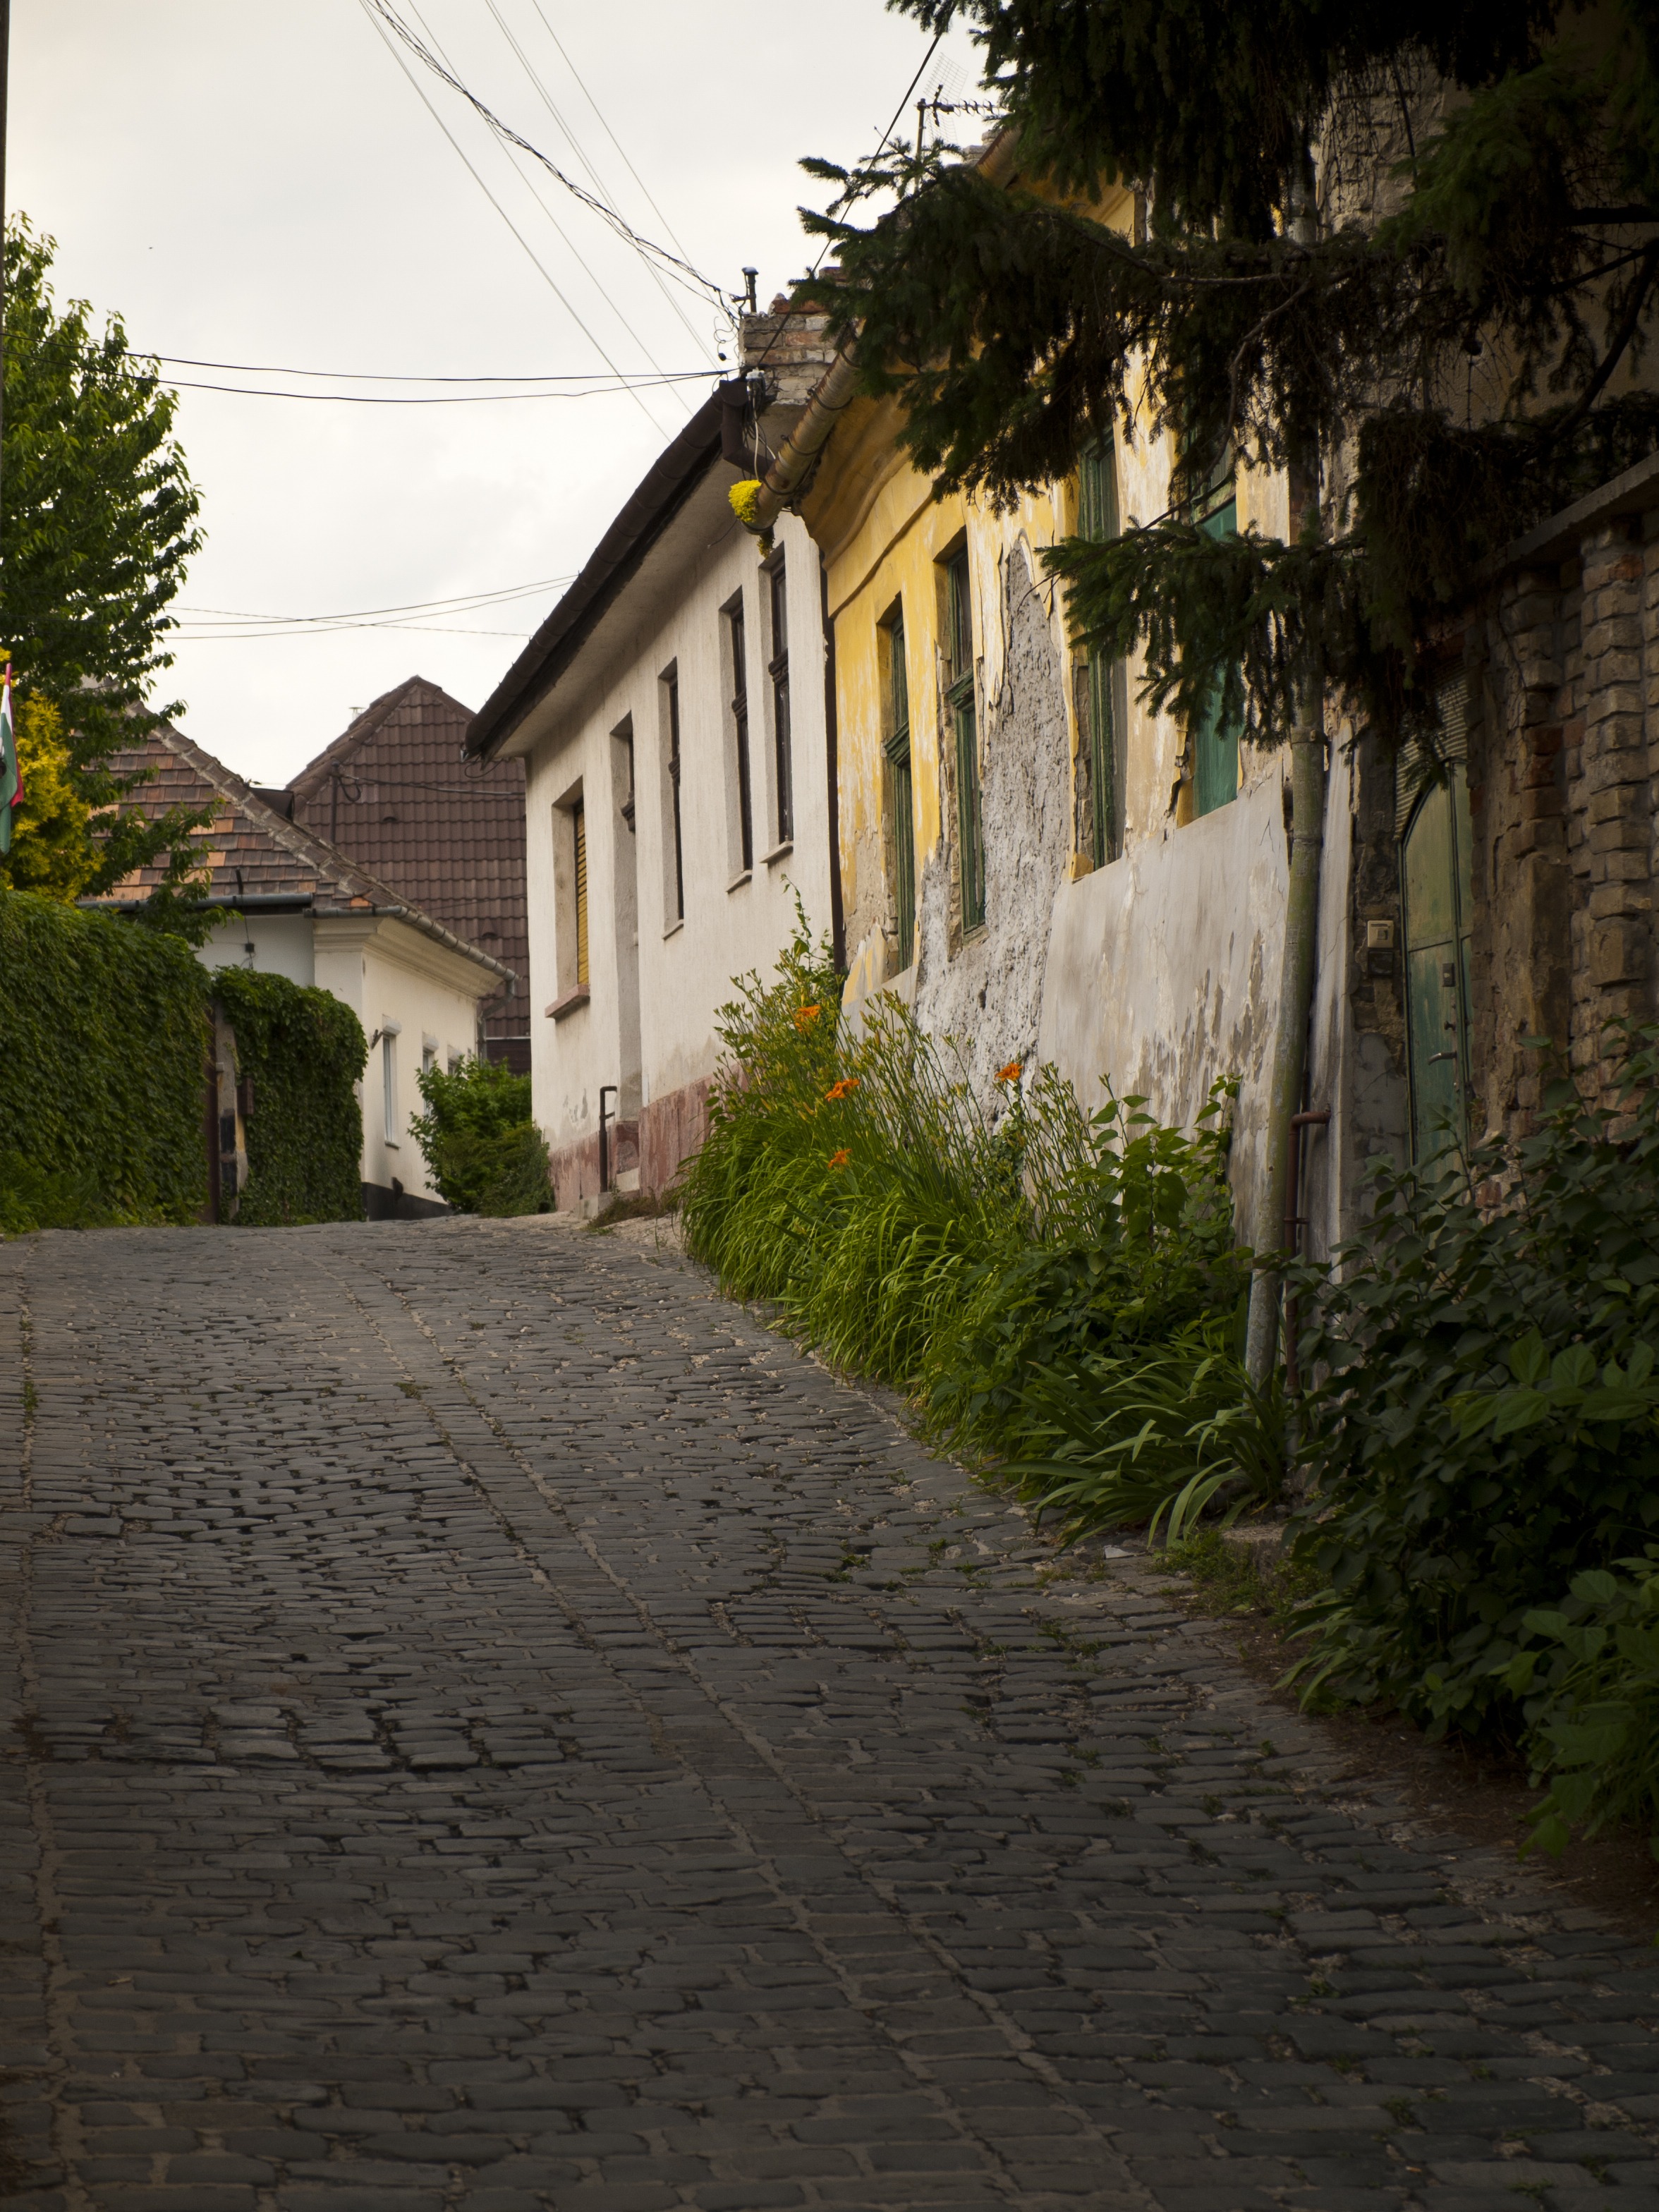
tree, road, street, house, sunlight, town, alley, wall, village, suburb, autumn, waterway, infrastructure, hungary, estate, neighbourhood, rural area, street view, urban area, residential area, human settlement, vac